The Travel Diaries Podcast

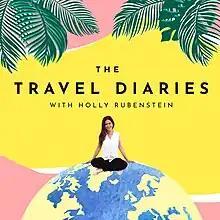

The Travel Diaries is a podcast hosted by British-American journalist Holly Rubenstein.